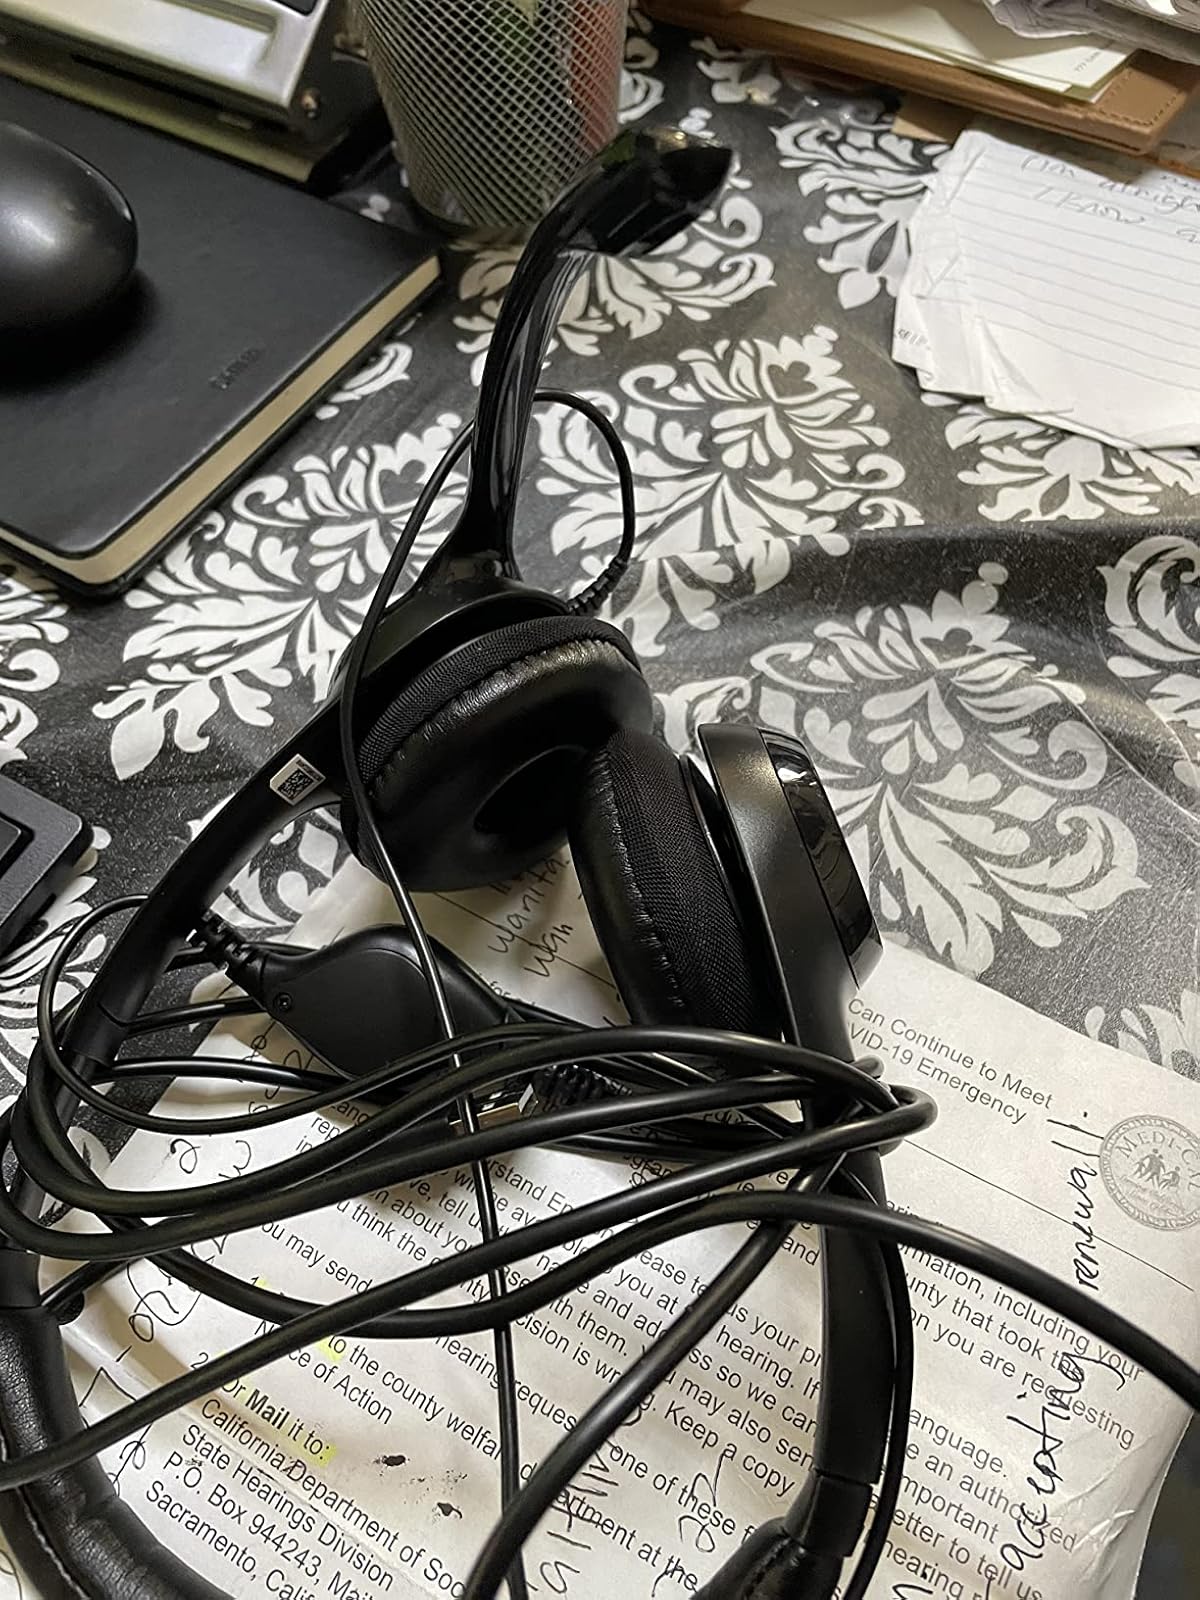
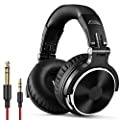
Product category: headphones
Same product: no